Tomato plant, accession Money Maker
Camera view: vertical (180 deg); turntable rotation: 120 degrees
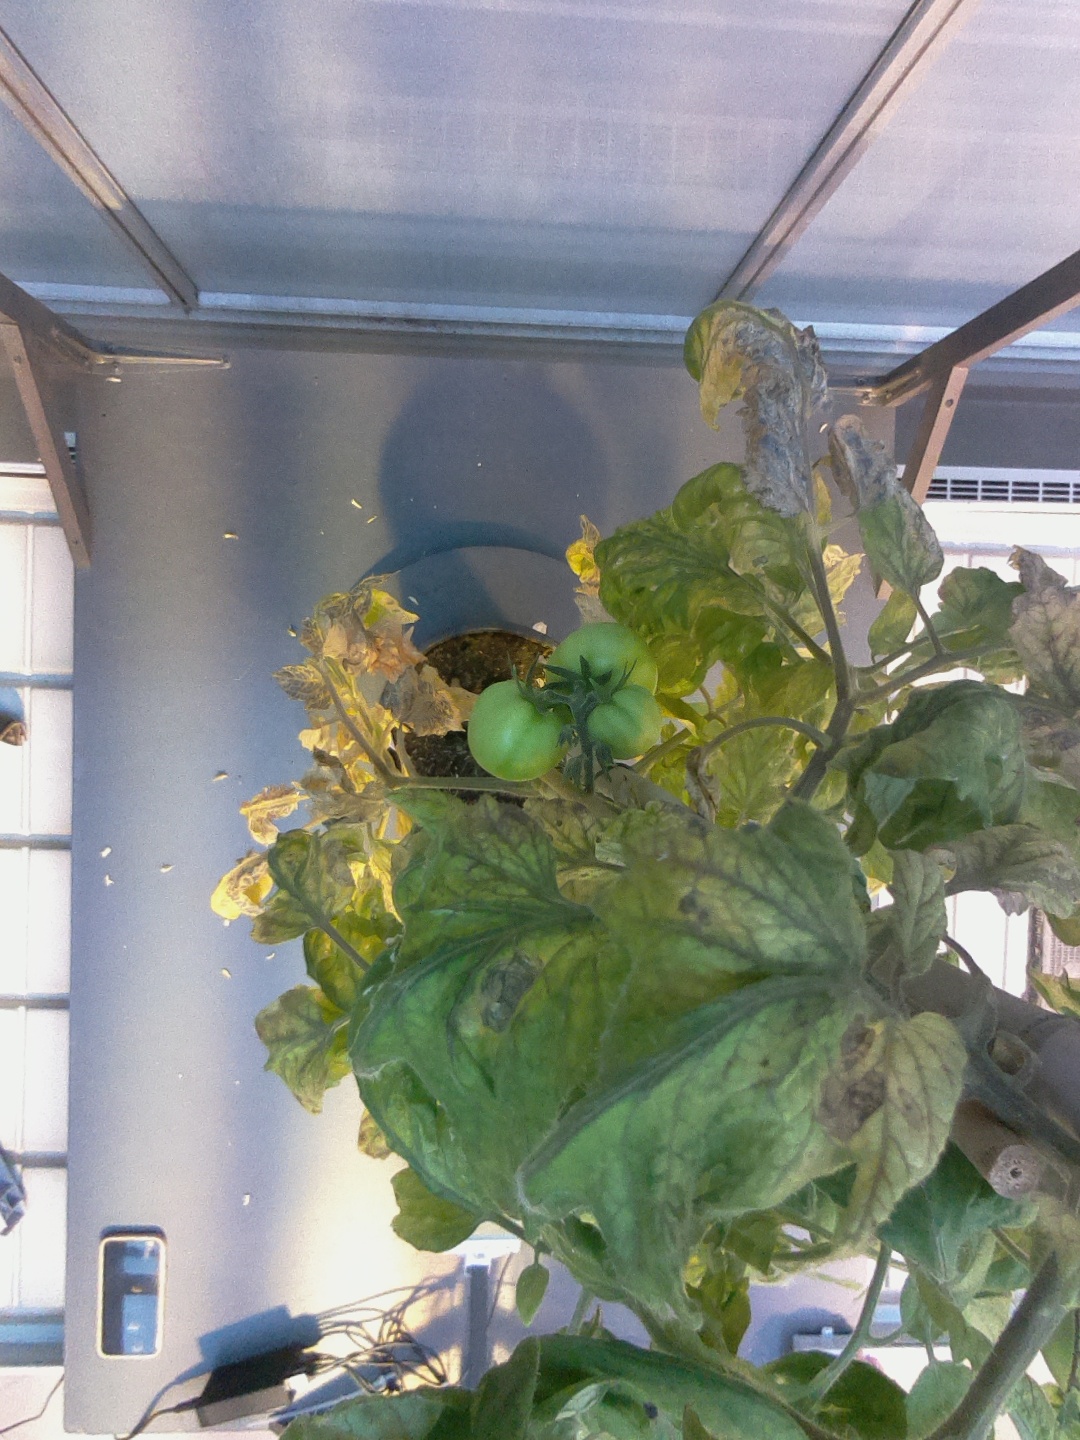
BBCH growth stage 81: 10%-20% of fruits show typical fully ripe color